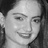
Emotion: happy